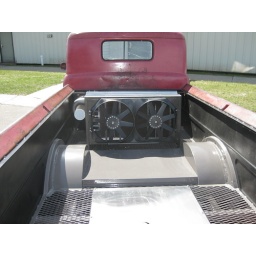
He had to mount the radiator in the bed of the truck as well.